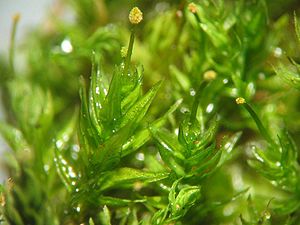
Kuglefiltmos
kuglefiltmos med ynglelegeme
Kuglefiltmos, ofte skrevet kugle-filtmos, er et almindeligt mos på mørnede træstubbe. Det kendes let på sine iøjnefaldende grønne ynglelegemer, der sidder i kugler i spidsen af skuddet.